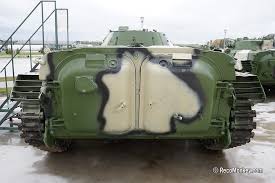
Label: BMP-1